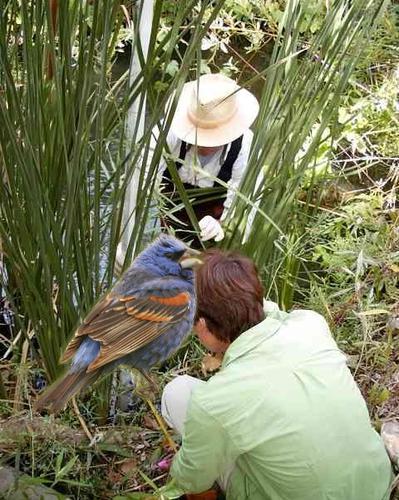
Bird species: Blue_Grosbeak
Bird type: landbird
Background: land